North Truro Air Force Station

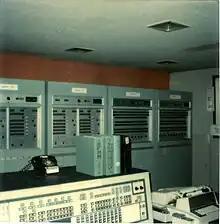
Back-Up Interceptor Control III. At North Truro AFS shortly before shutdown. Background l->r Cabinets Memory 5&6, Memory 7&8, Computer 1, Computer 2. Foreground: Status Display Console, Teletype. Cabinets are about 3' wide, 3' deep, & 7' high. Manufactured by Burroughs

After the end of the Cold War, in 1994, the Air Force closed down operations at North Truro. Most of the land was transferred to the National Park Service. In the late 1990s, an ARSR-4 replaced the AN/FPS-91A, when it joined the Joint Surveillance System (JSS).